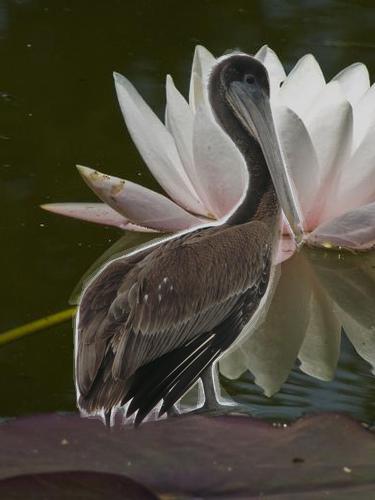
Bird species: Brown_Pelican
Bird type: waterbird
Background: water